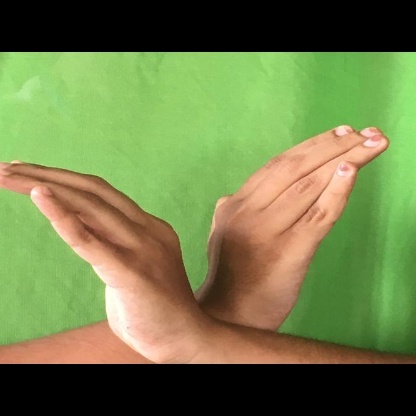
Mudra: Nagabandha